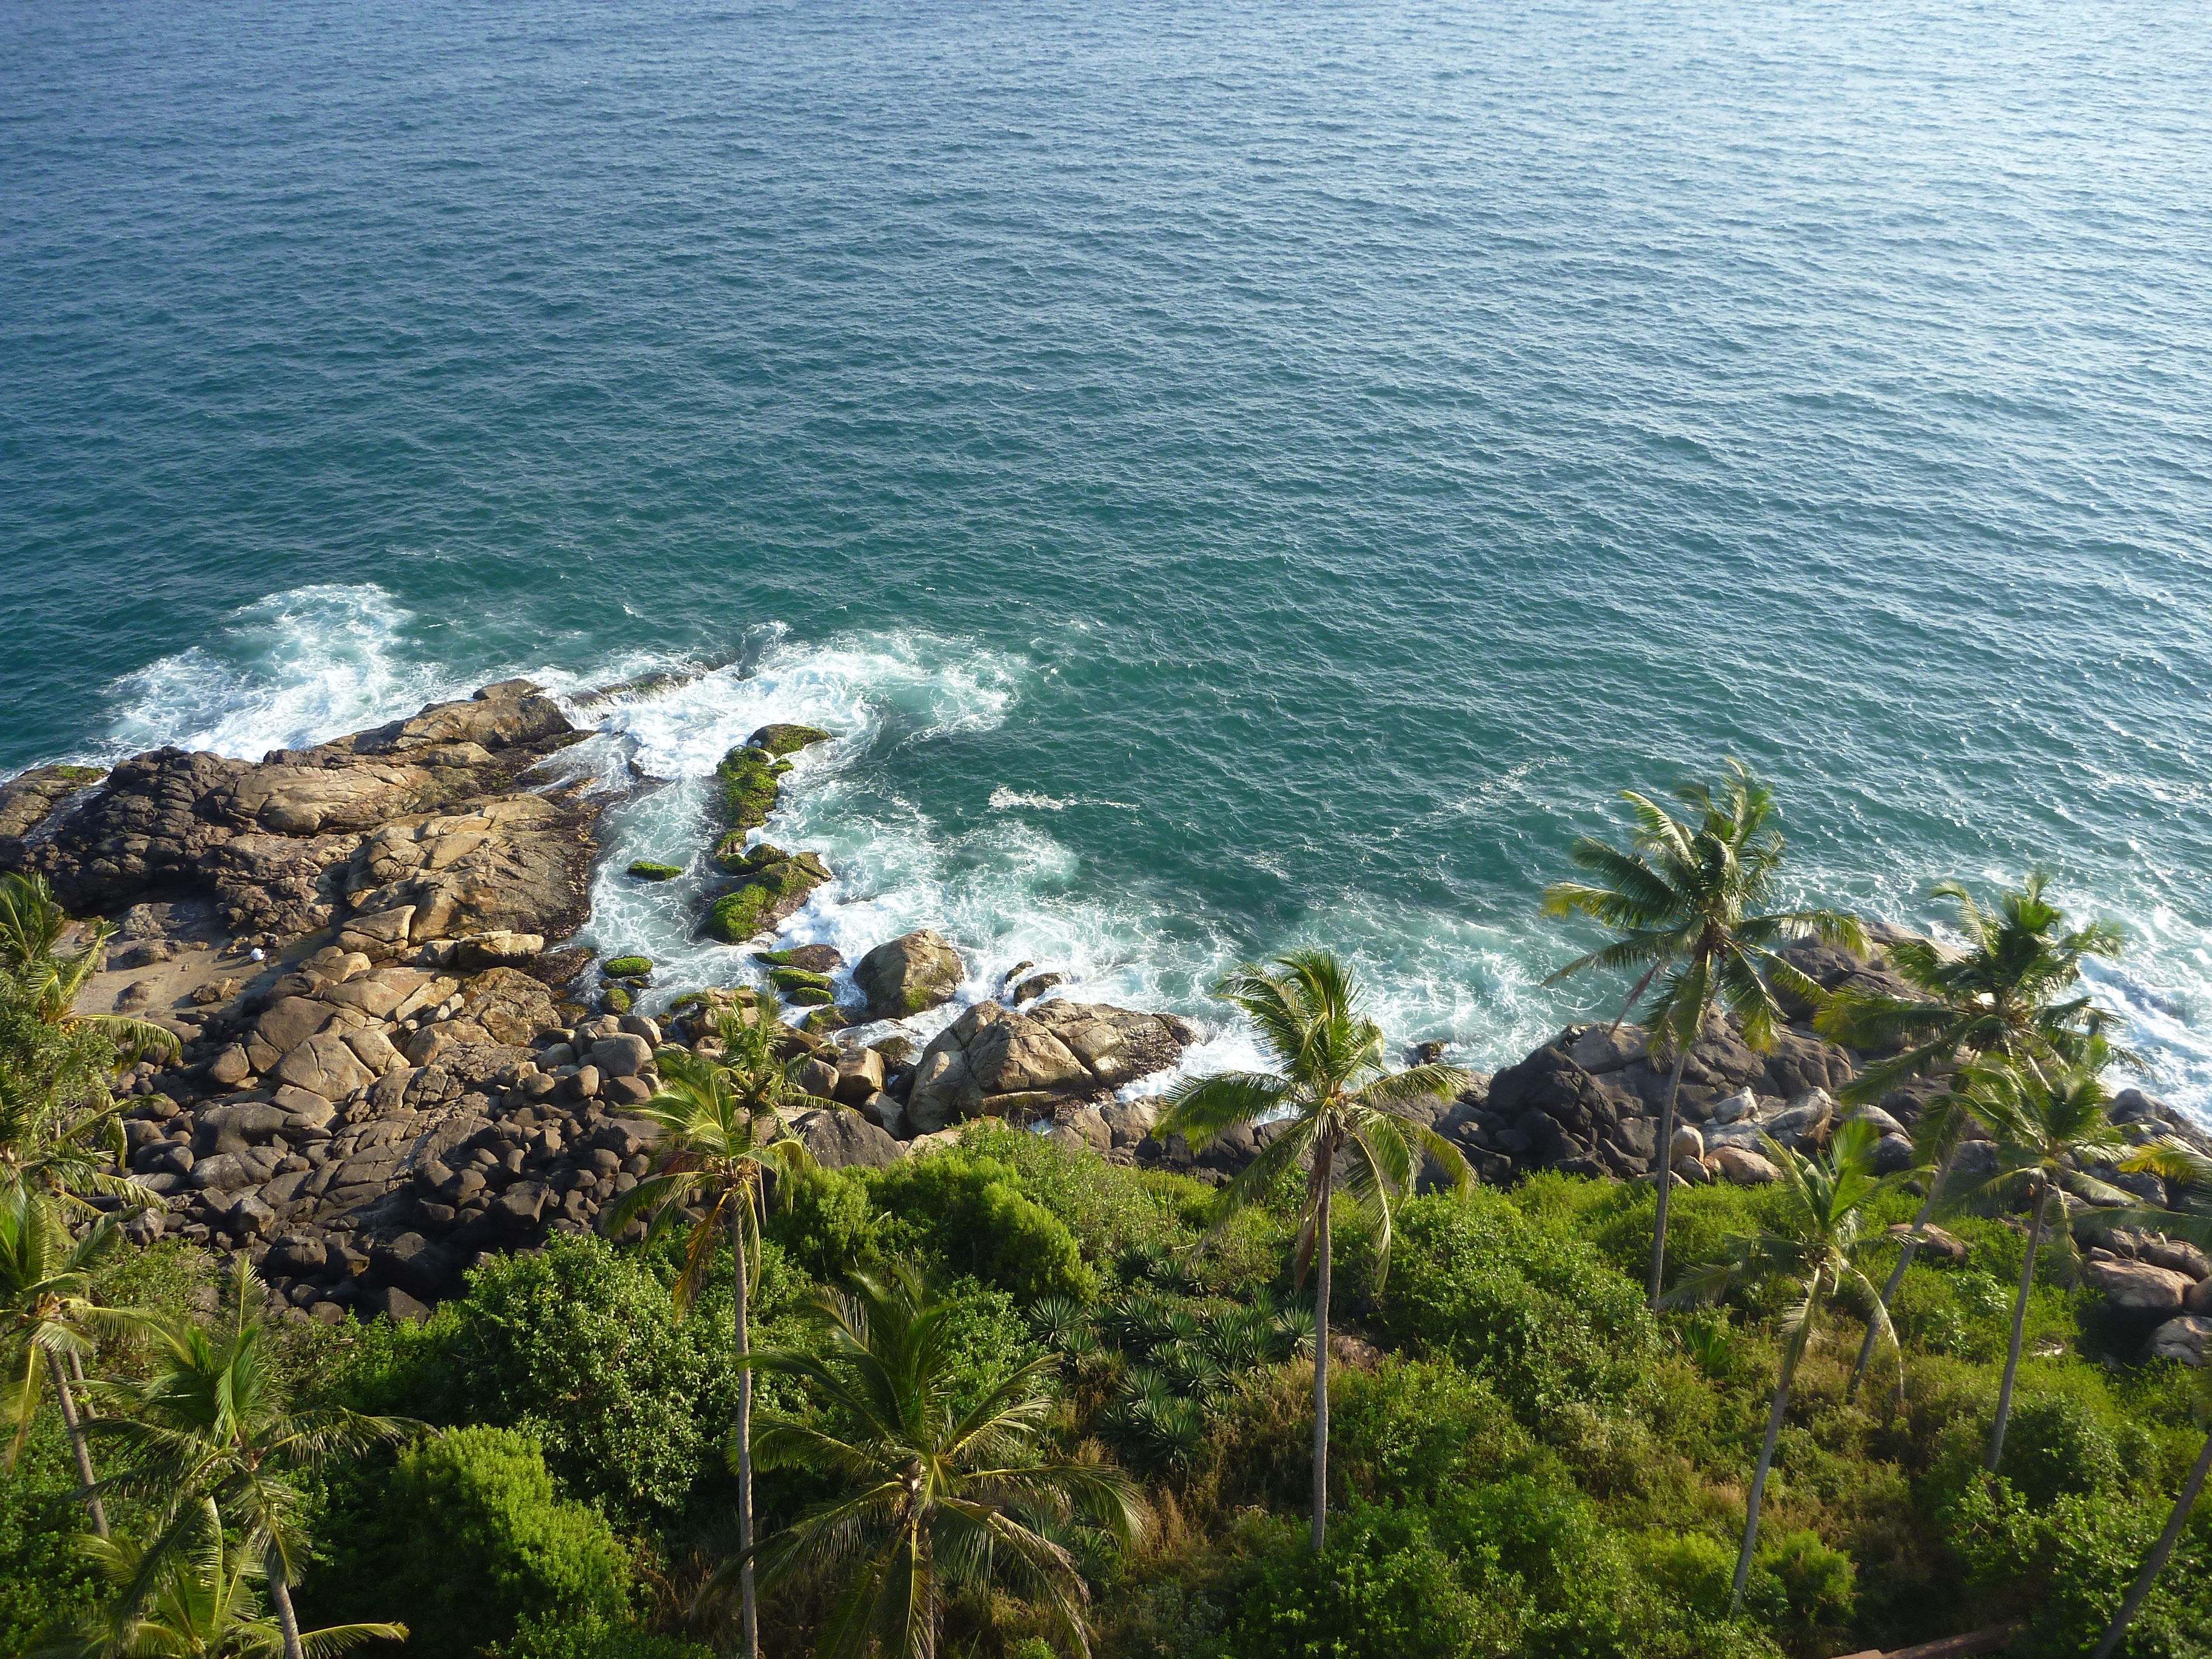
sea, coast, water, nature, ocean, shore, vacation, coastline, cliff, idyllic, cove, green, paradise, tranquil, scenic, tropical, seascape, bay, island, blue, terrain, rocks, waves, india, tropics, cape, islet